2008 COSAFA Cup

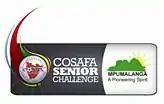

The 2008 COSAFA Cup is the 12th edition of the football tournament that involves teams from Southern Africa.